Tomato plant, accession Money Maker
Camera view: vertical (180 deg); turntable rotation: 240 degrees
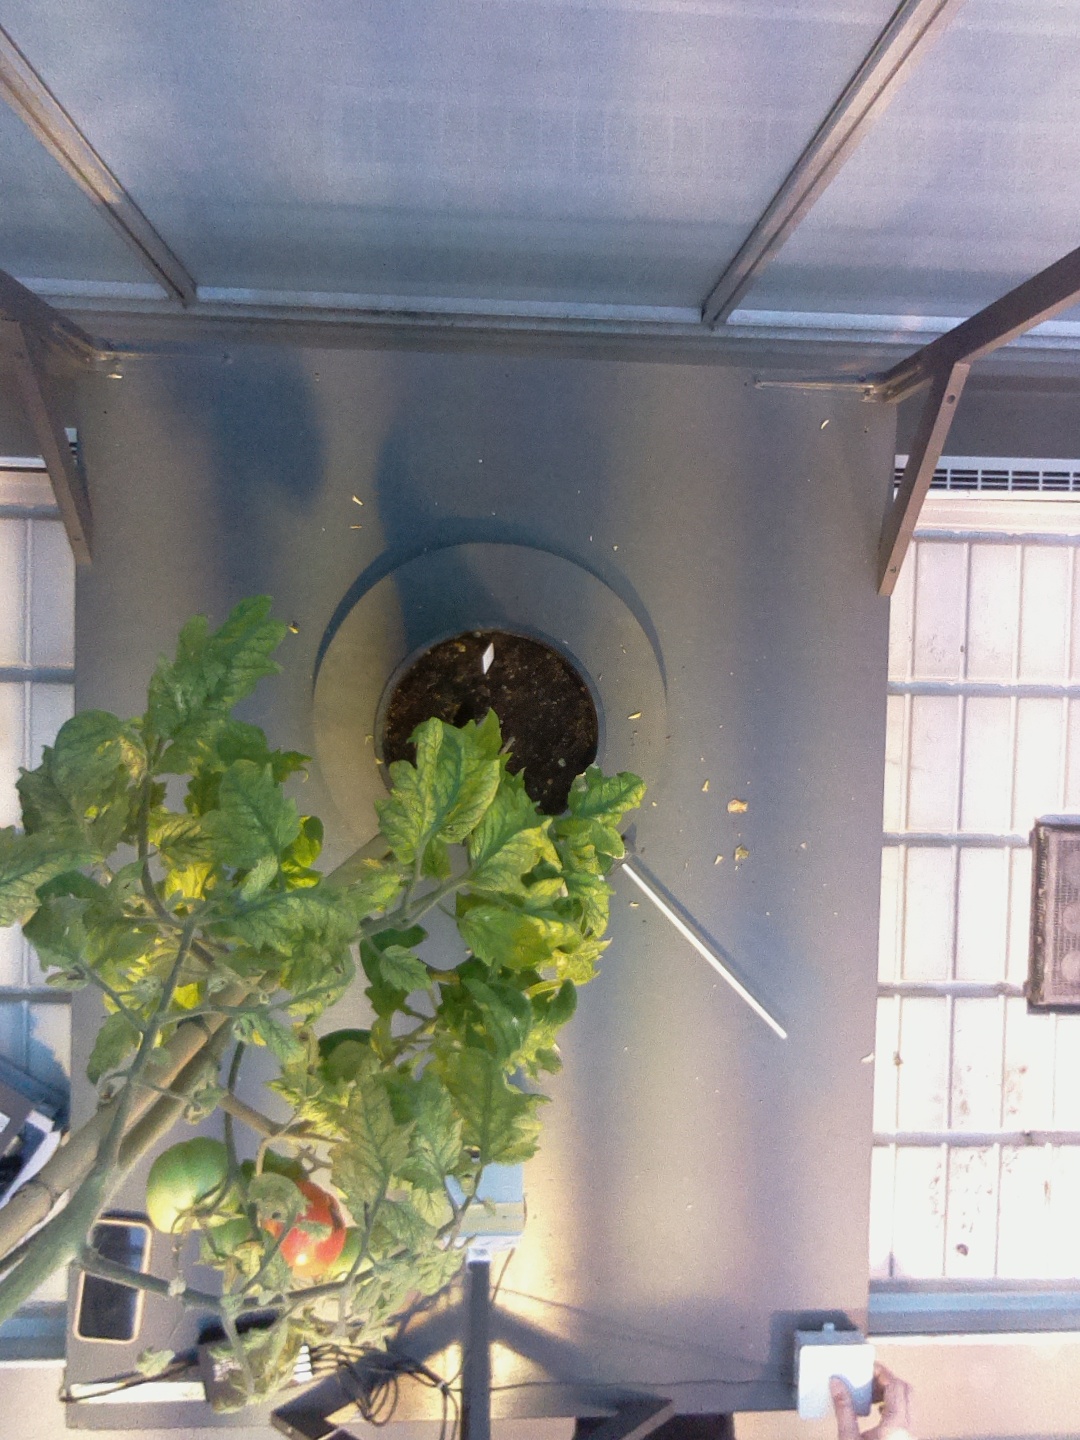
BBCH growth stage 81: 10%-20% of fruits show typical fully ripe color